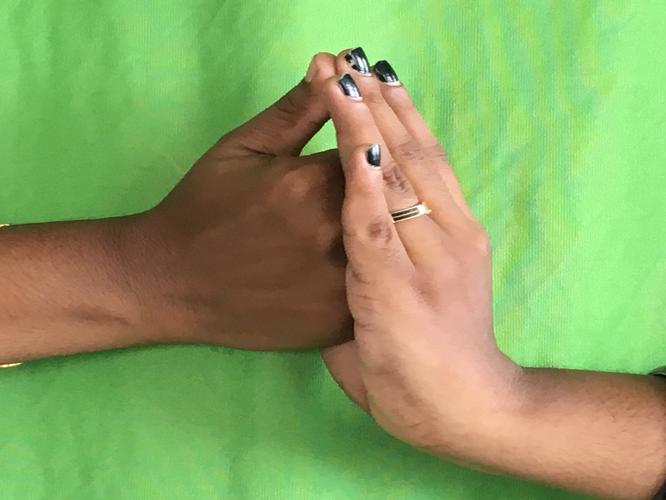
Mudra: Shanka
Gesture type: double_hand